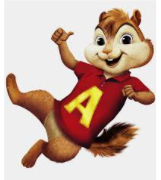
Portrait style: Cartoon Portrait